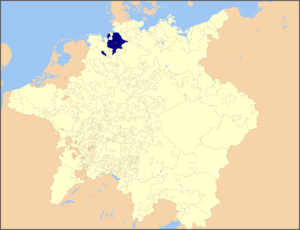
La principauté archiépiscopale de Brême était un État ecclésiastique du Saint-Empire romain germanique. Il n'incluait pas la ville de Brême mais s'étendait à son nord, entre les rivières Elbe et Weser.